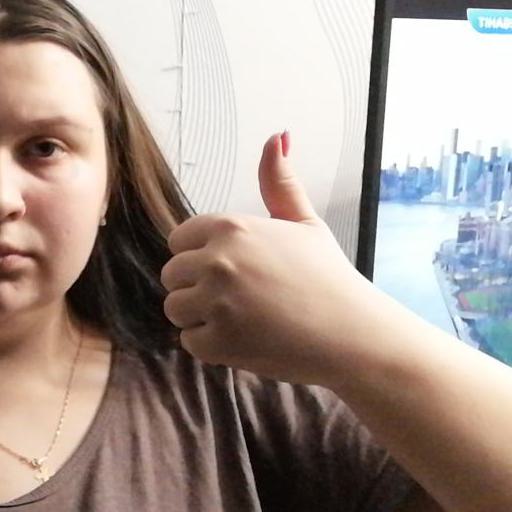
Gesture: like